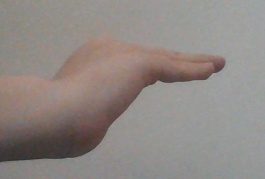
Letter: haa